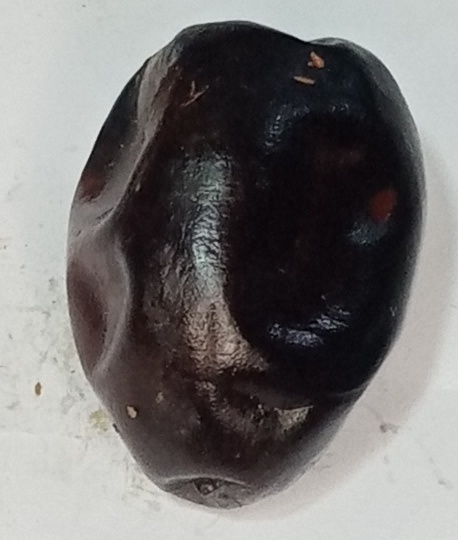
Variety: kupro
Size: large
Grade: grade-2